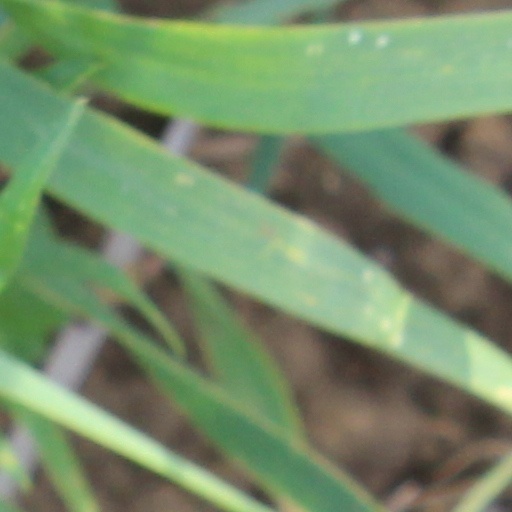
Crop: wheat